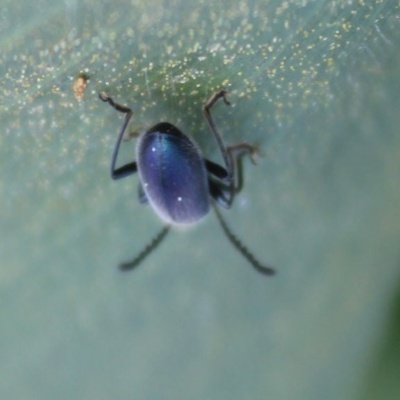
Crop: Maize
Condition: leaf beetle